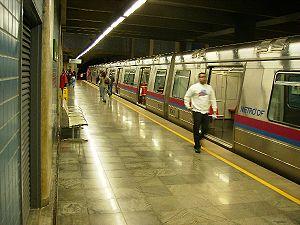
Le métro de Brasilia est un des systèmes de transport en commun de type métro desservant la ville de Brasilia, la capitale du Brésil, et son agglomération. Inauguré en 2001, son réseau totalisant 46,5 kilomètres comporte deux lignes souterraines.